Coronation of Charles III and Camilla

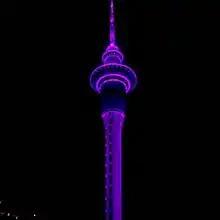
The Sky Tower in Auckland illuminated in purple on 6 May 2023 to mark the coronation

Landmarks across Canada were illuminated emerald green on 6 and 7 May. Tours were offered at Rideau Hall, the official residence of the monarch and governor general of Canada, and the Central Band of the Canadian Armed Forces performed there, while members of the Governor General's Foot Guards performed changing of the guard ceremonies. Several Royal Canadian Legion branches hosted receptions. On 8 May the government announced a donation of $100,000 to the Nature Conservancy of Canada to mark the coronation.